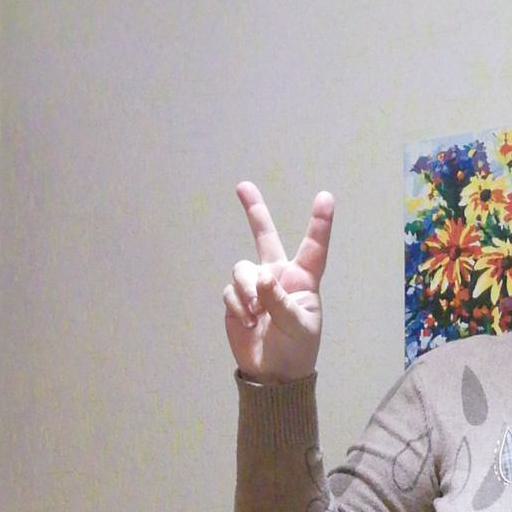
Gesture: peace